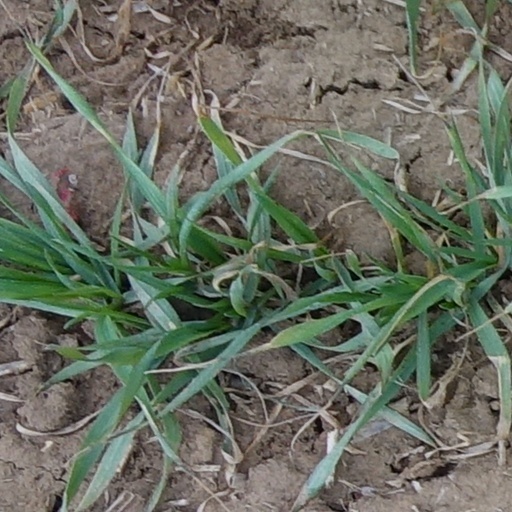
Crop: wheat